Camilla Marcus

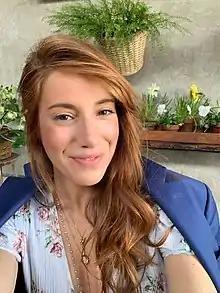

Camilla Marcus is a New York chef and restaurateur. She owned west~bourne in New York's SoHo neighborhood. In 2020 during the coronavirus pandemic closures, Marcus joined the leadership team of the lobbying group Independent Restaurant Coalition to try to save the independent restaurant industry.